Victor Sassoon

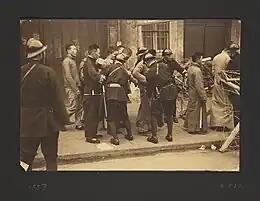
"Chinese Civilians with Japanese Soldiers at Checkpoint" (1937), a photograph by Victor Sassoon taken in Shanghai during the Second Sino-Japanese War.

Sir Ellice Victor Elias Sassoon was born 20 (some sources cite 30) December 1881 in Naples, Kingdom of Italy while his family was en route to India. He was raised in England where he attended Harrow and Trinity College, Cambridge. He was from a Baghdadi Jewish family which dealt successfully in all sorts of commodities like precious metals, silks, gums, spices, wool and wheat. But, later, it specialised in trading Indian cotton yarn and opium from Bombay to China.